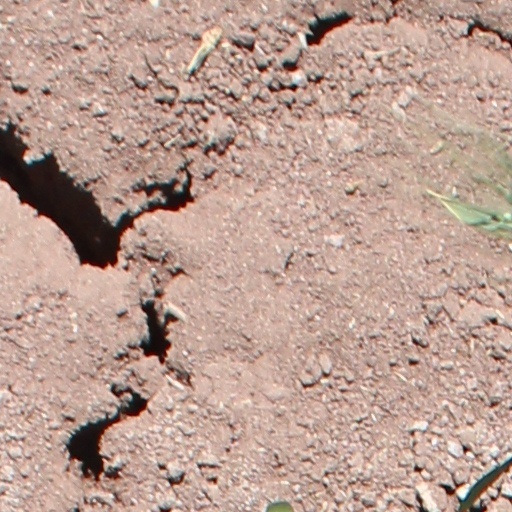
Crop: wheat